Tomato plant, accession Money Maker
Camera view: vertical (180 deg); turntable rotation: 150 degrees
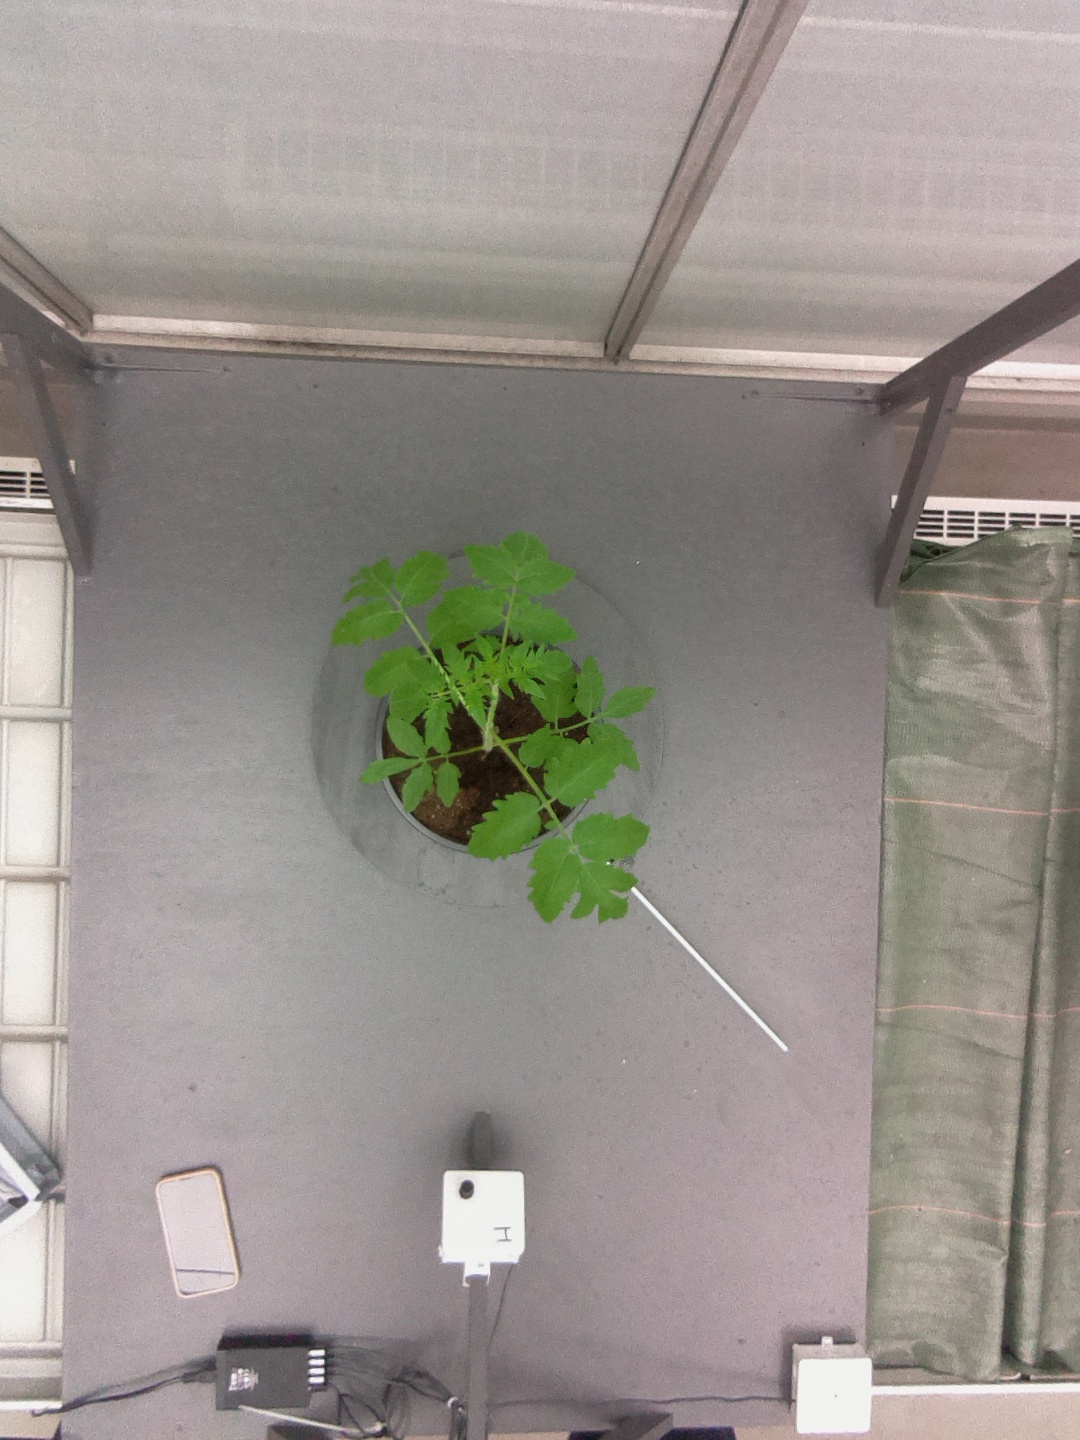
BBCH growth stage 13: 6 of true leaves visible